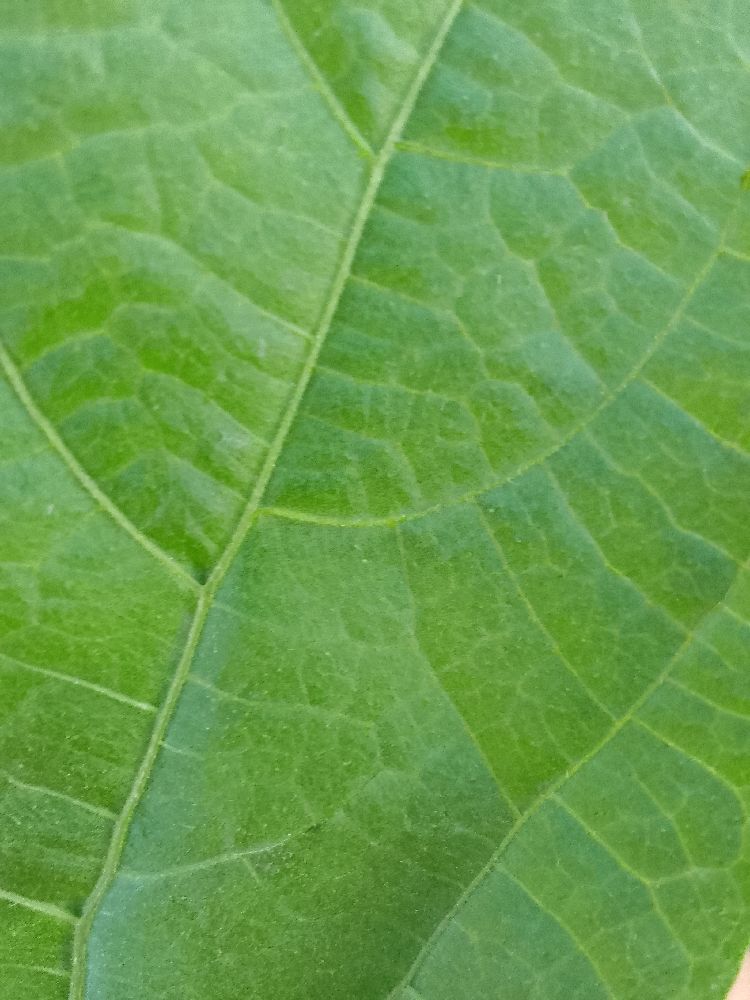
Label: healthy